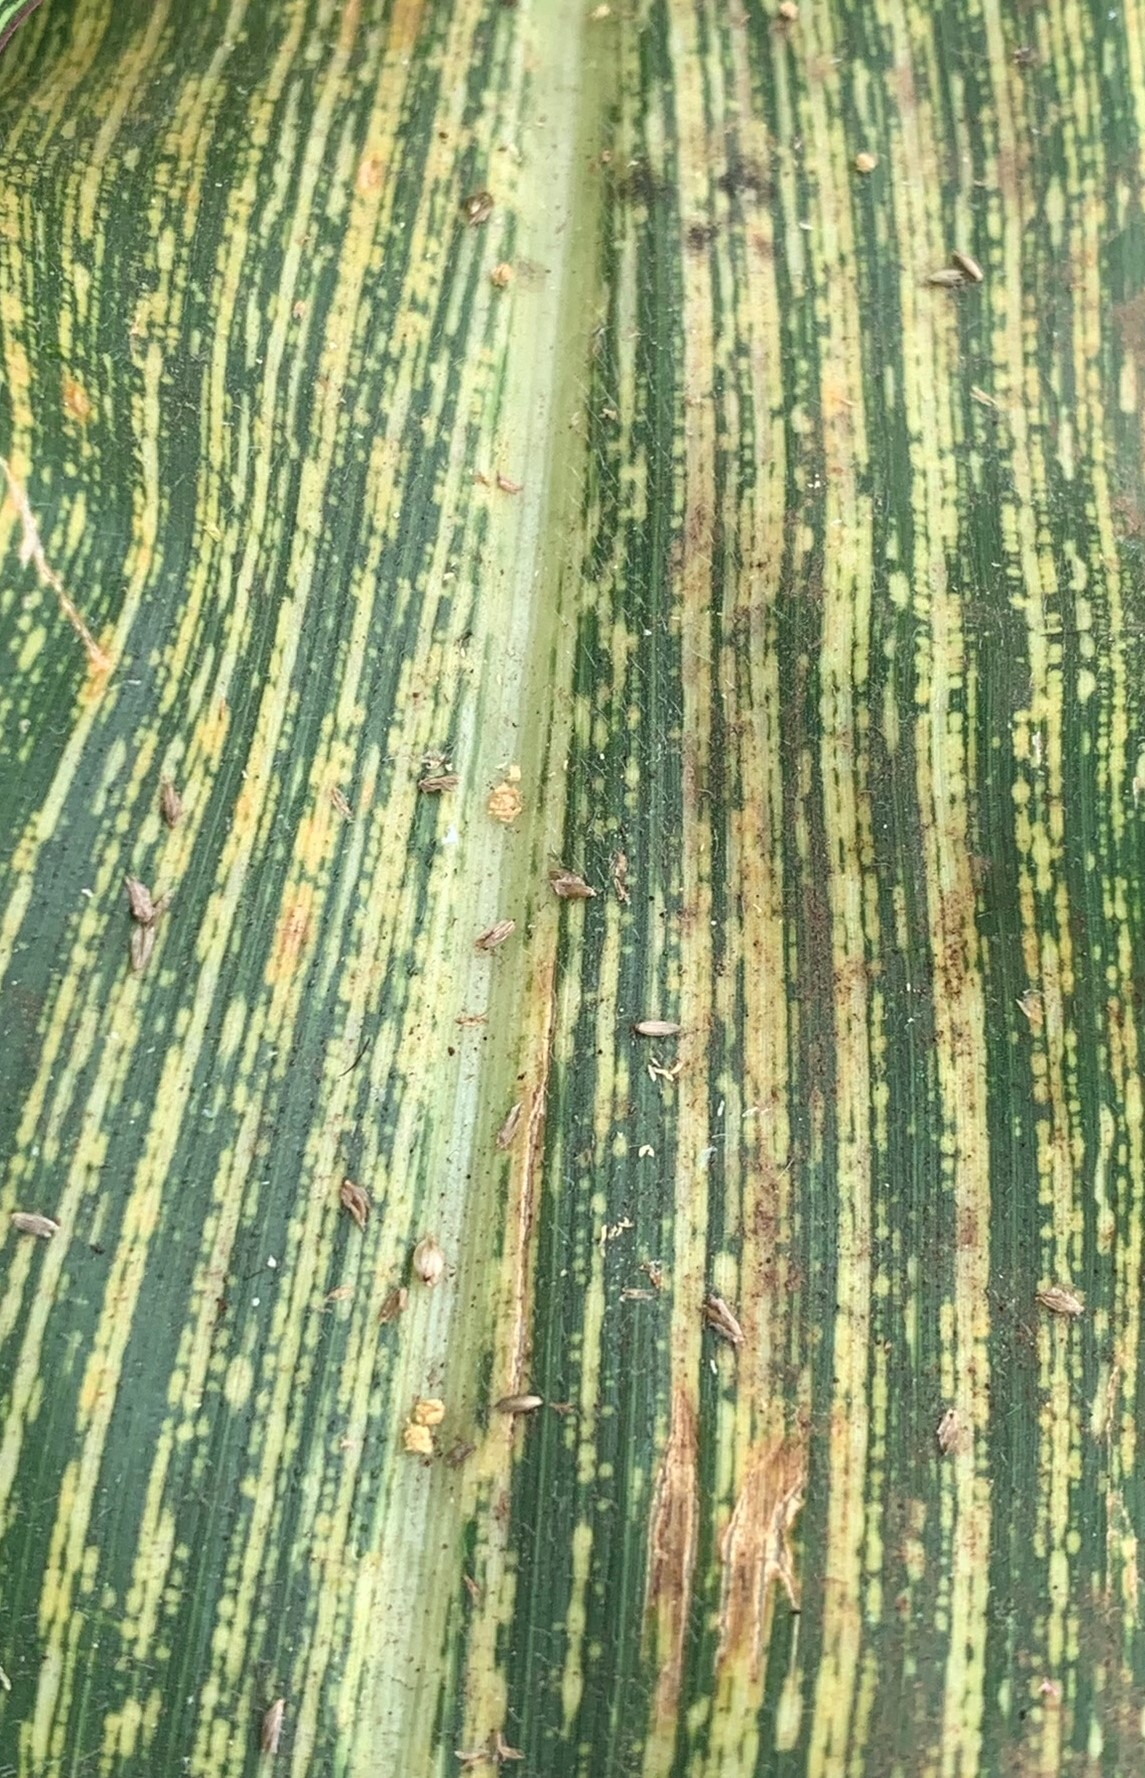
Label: MSV